History of the Cincinnati Bengals

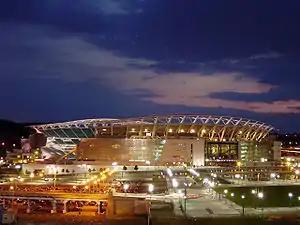
Paycor Stadium in Cincinnati, home of the Bengals.

The Cincinnati Bengals are a professional football franchise in the National Football League. Since starting off as an expansion franchise in the American Football League in 1968, they have appeared in three Super Bowls, but lost all three times, twice to the San Francisco 49ers and once to the Los Angeles Rams.